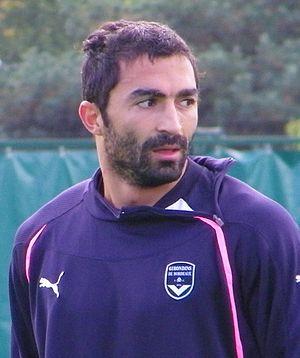
L’Amiens Sporting Club, abrégé en Amiens SC, est un club de football français fondé en 1901 et situé à Amiens.
Fahid Ben Khalfallah, né le 9 octobre 1982 à Péronne, est un footballeur international tunisien évoluant au poste de milieu offensif entre 2001 et 2018.